Virgilijus Čepaitis

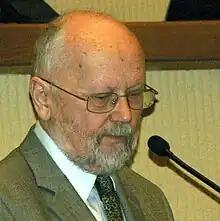
Virgilijus Čepaitis

Virgilijus Juozas Čepaitis (8 November 1937 in Šakiai, Lithuania) is a Lithuanian publisher and translator, best known for his involvement in the Sąjūdis independence movement. He was the Executive Secretary of Sąjūdis and a member of its Initiative Group. He was also a signatory of the Declaration of the Restoration of Independence of Lithuania on 11 March 1990.